It Happened on 5th Avenue

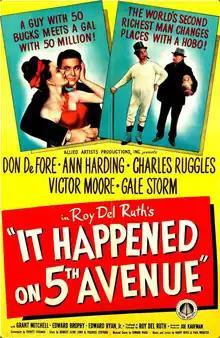
Theatrical release poster

It Happened on 5th Avenue (titled onscreen as It Happened on Fifth Avenue) is a 1947 American romantic comedy film directed by Roy Del Ruth and starring Don DeFore, Ann Harding, Charles Ruggles, Victor Moore, and Gale Storm. The film follows a clever vagrant as he helps several strangers take shelter in a vacant New York City mansion during the Christmas holidays, unwittingly inviting the mansion's owner and his family to stay with them.